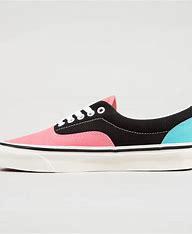
Brand: Vans
Model: Era 95 DX